Echo Planet

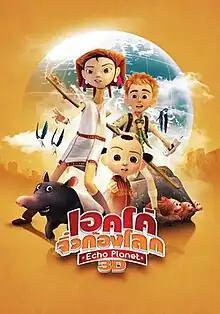

Echo Planet (also known as Adventure Planet) is a 2012 Thai 3D animation film produced and distributed by Kantana Group directed by Kompin Keamkumned. It is the story of the adventures of three young men from two of the world's metropolis, New State Trinity Capital and Karen village in Northern Thailand. To help save the world from disaster recovery due to global warming.